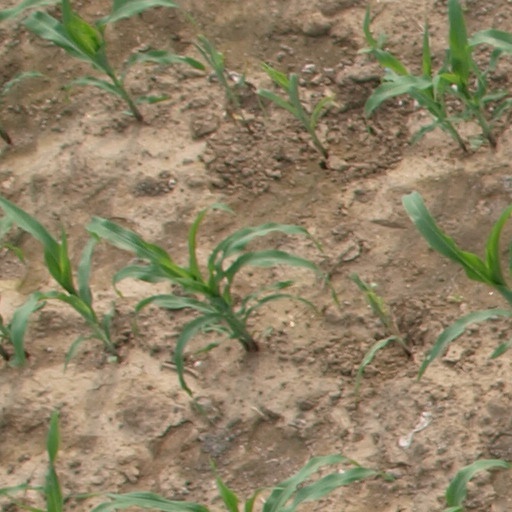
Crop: maize; corn